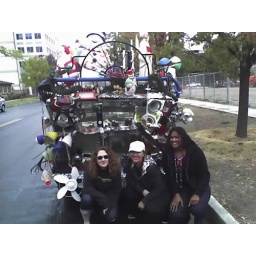
Crazy car on the street in Reno